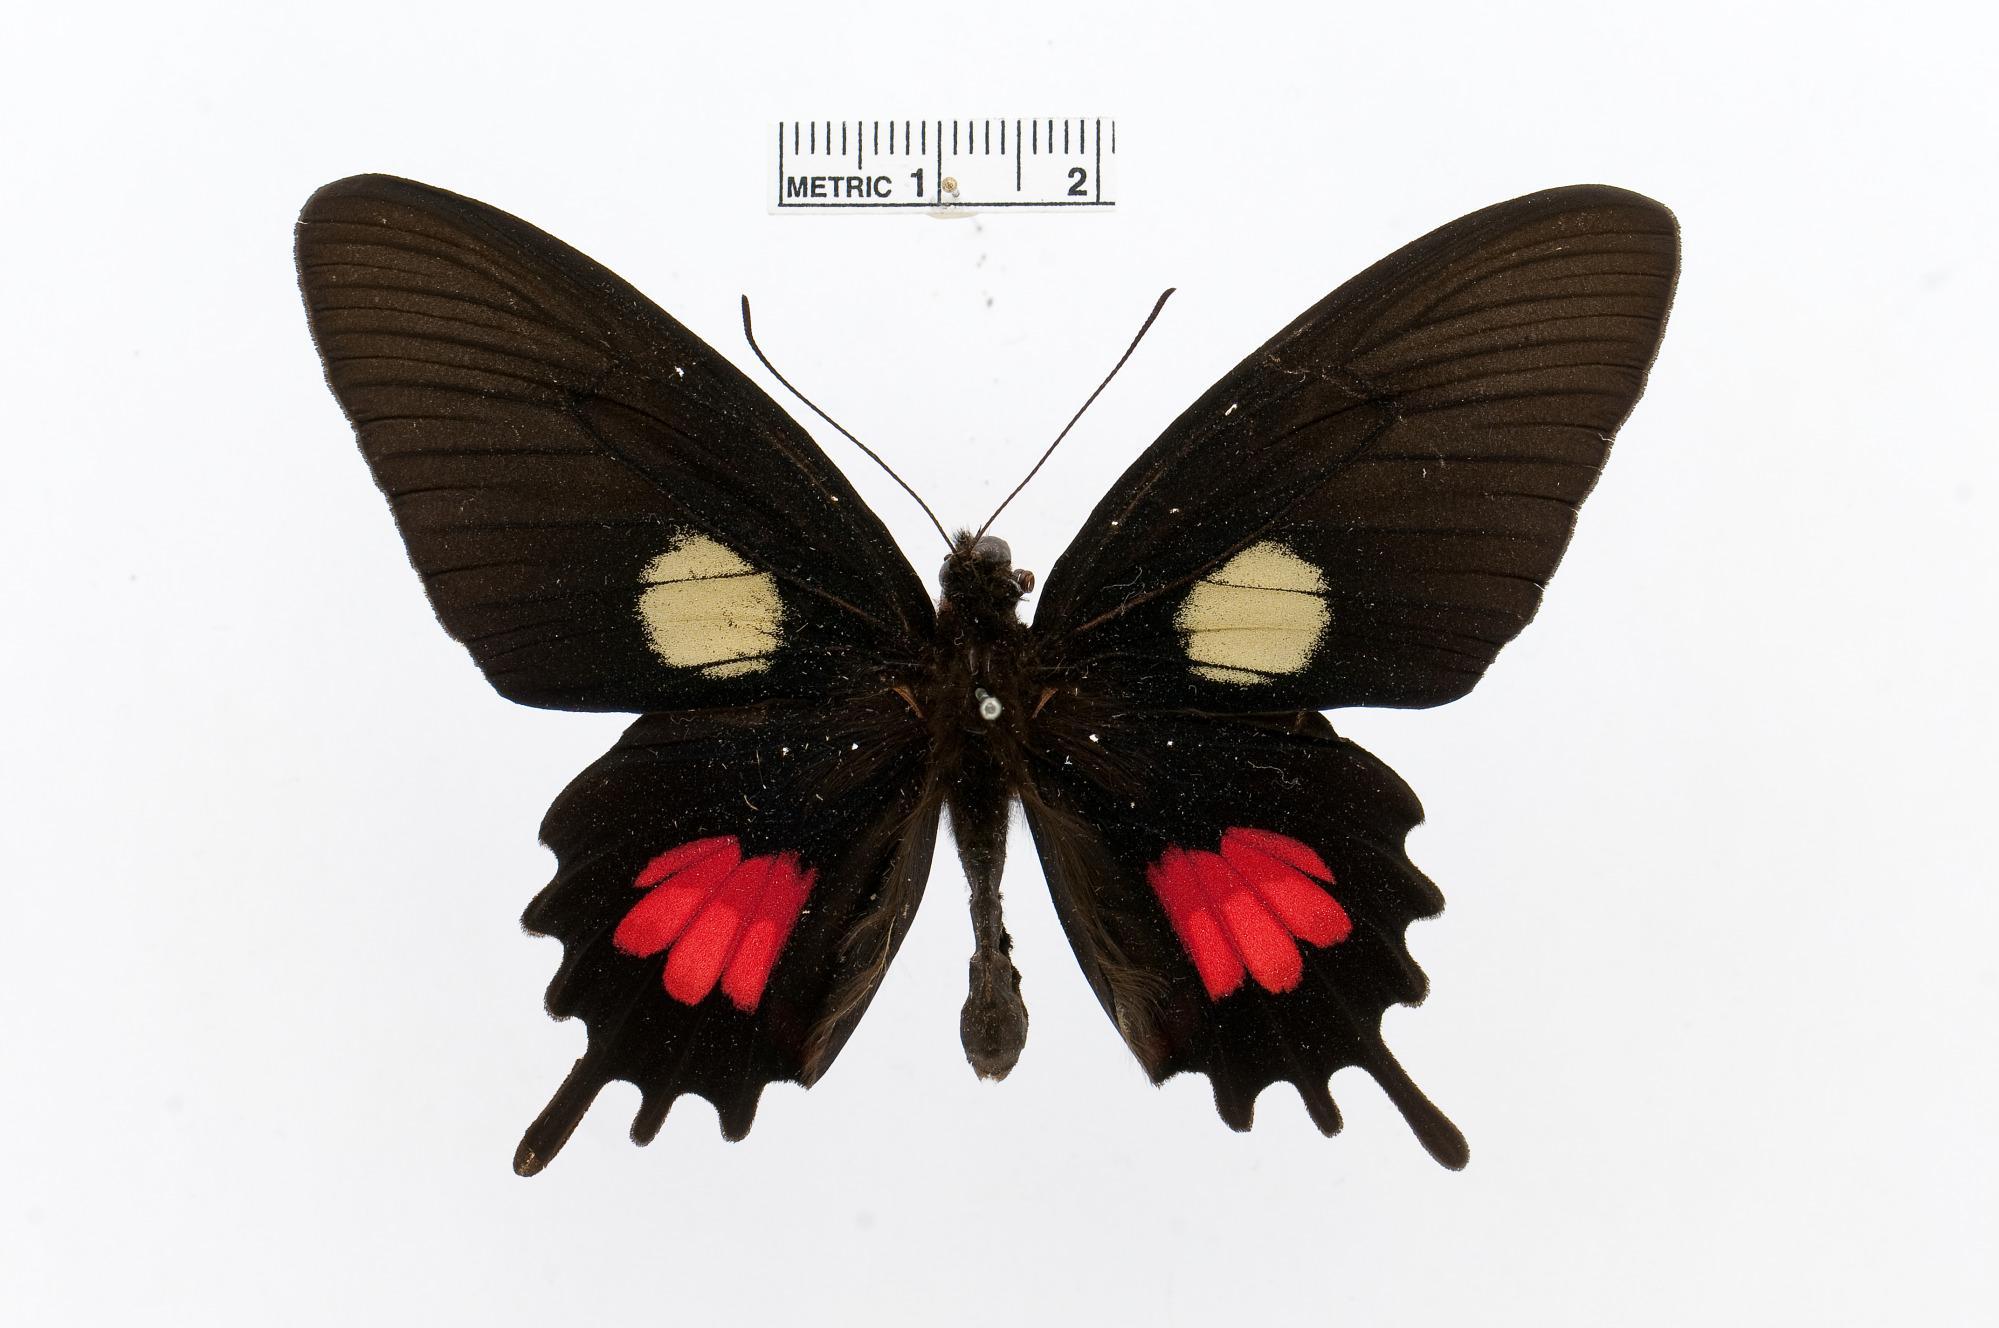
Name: Parides tros
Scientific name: Parides tros
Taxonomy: Animalia, Arthropoda, Insecta, Lepidoptera, Papilionidae, Papilioninae